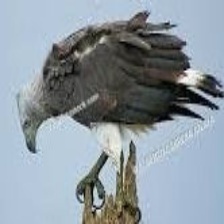
Species: GREY HEADED FISH EAGLE
Scientific name: ICHTHYOPHAGA ICHTHYAETUS